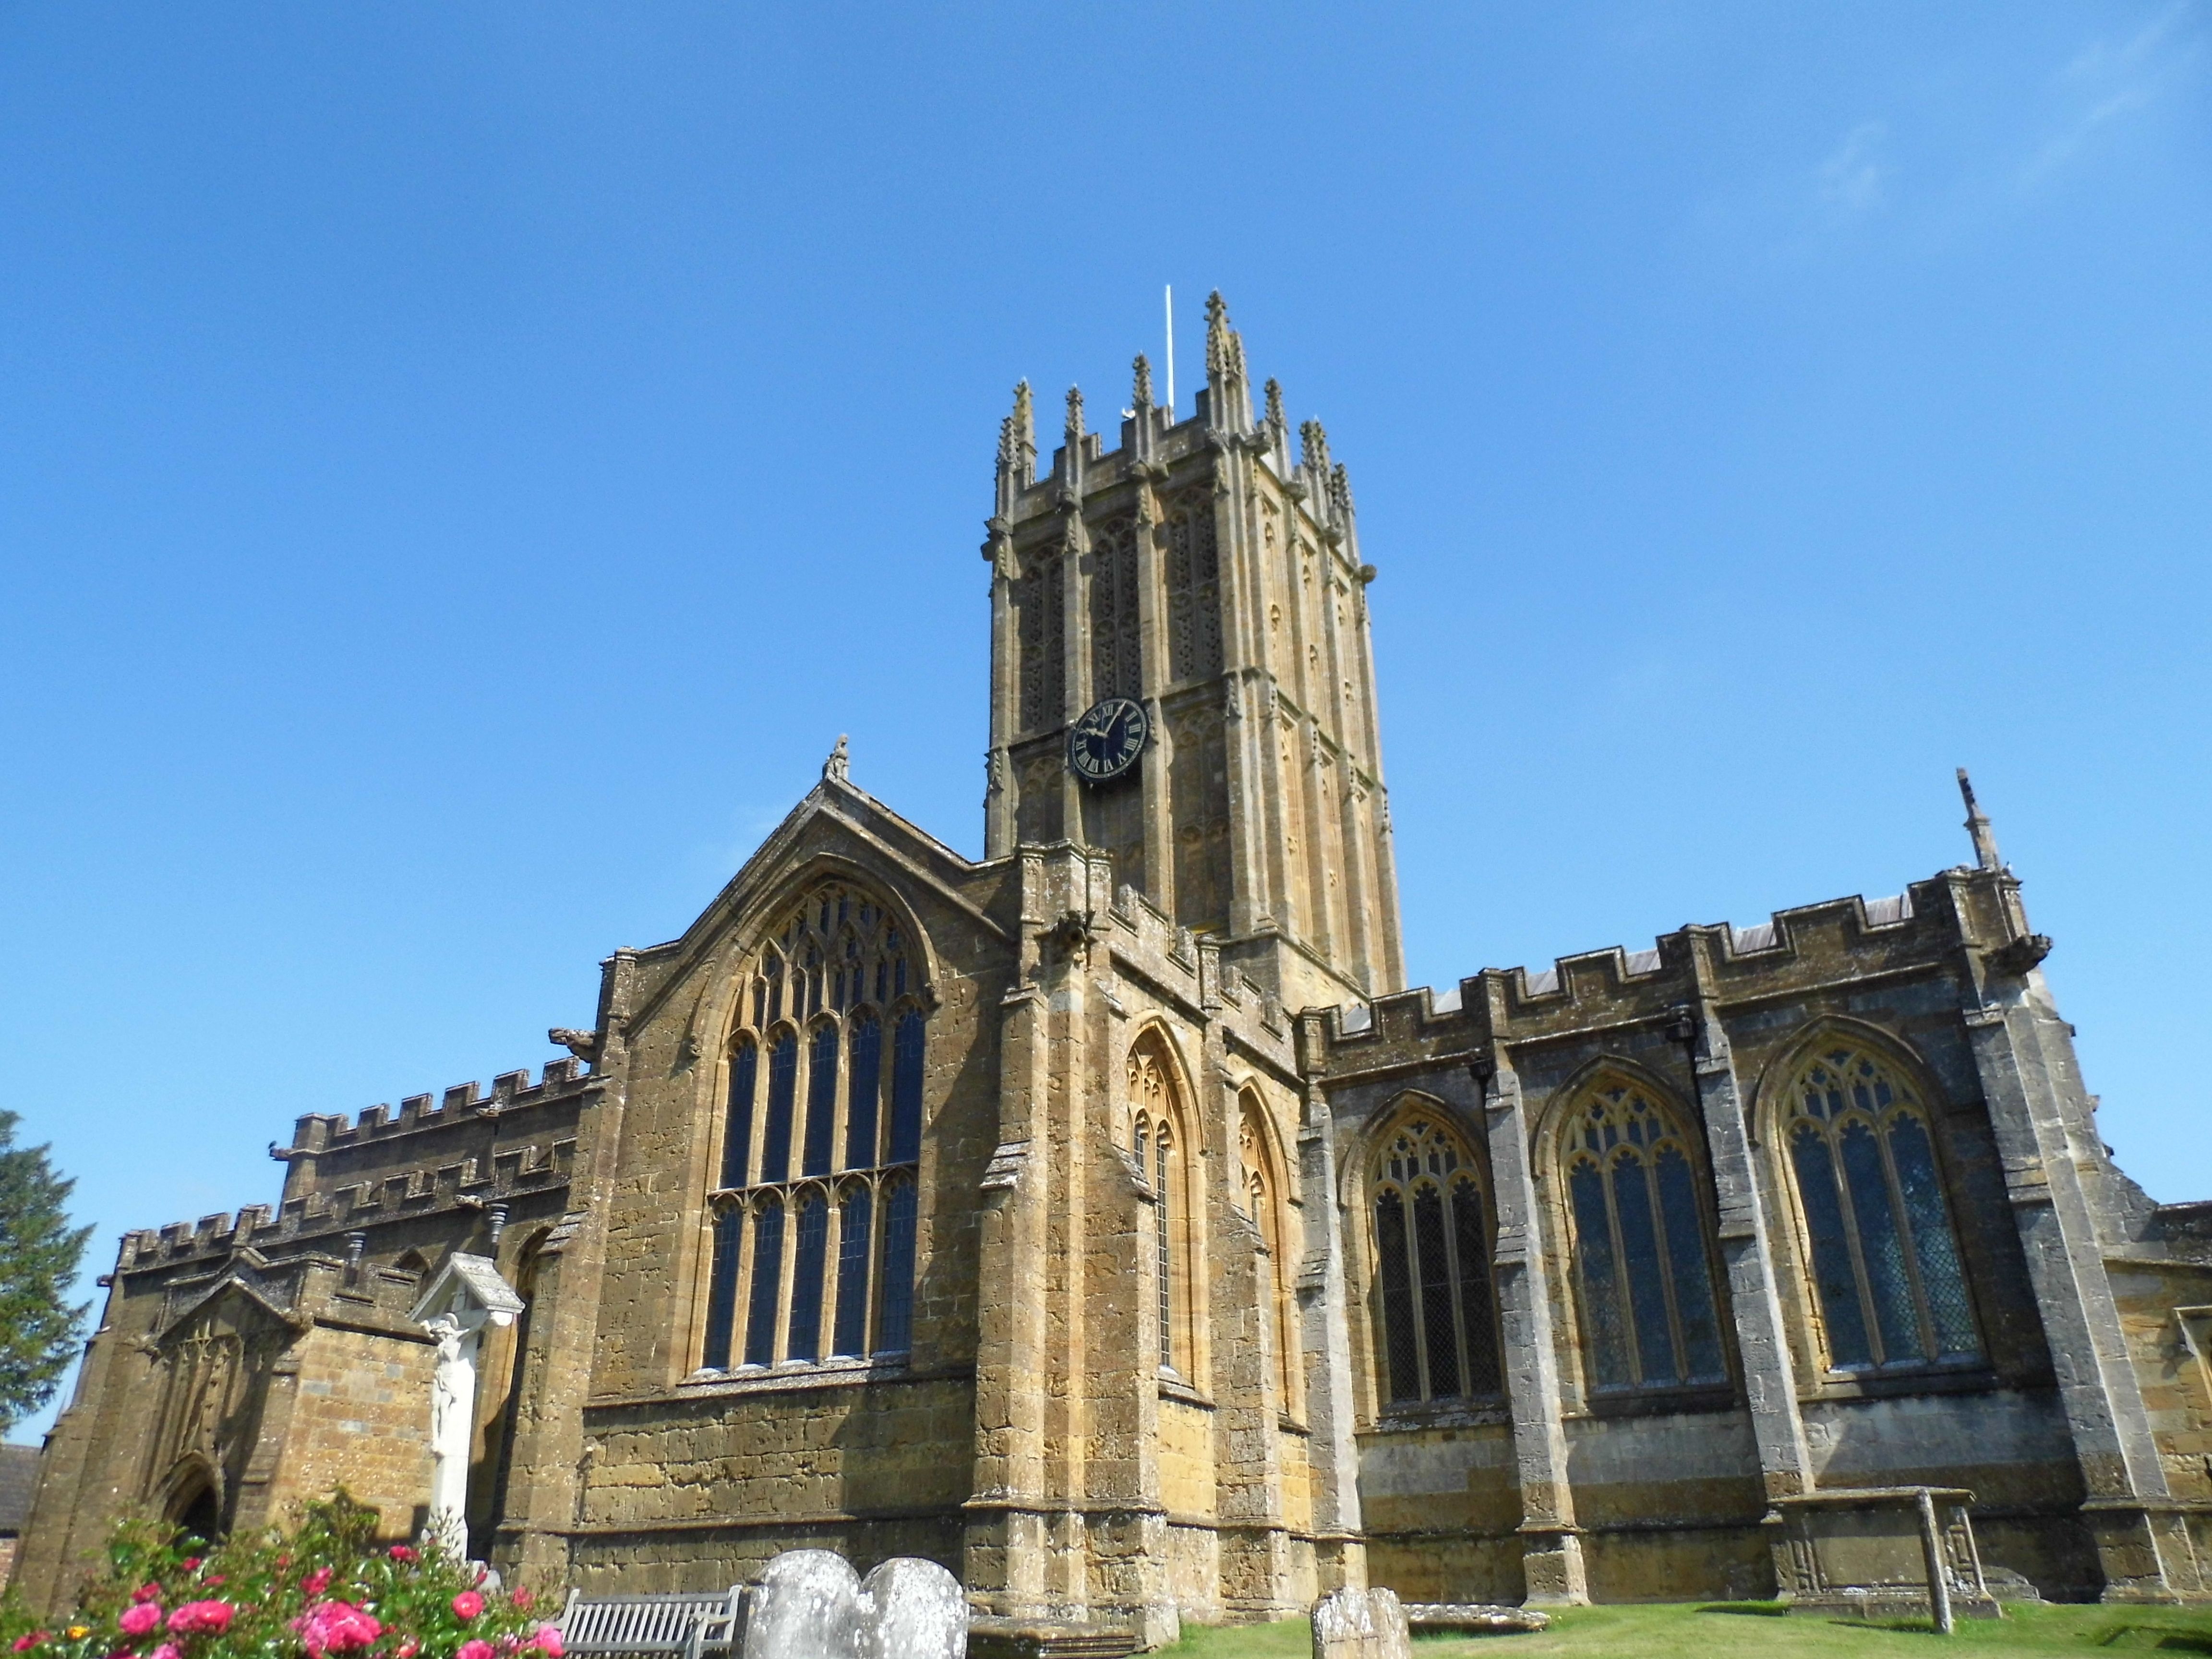
building, landmark, facade, church, cathedral, place of worship, spire, monastery, abbey, basilica, gothic architecture, tours, historic site